One Piece: The Cursed Holy Sword

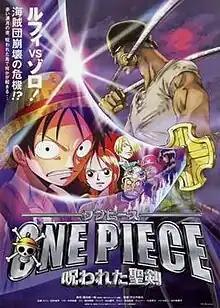
Japanese film poster

is a 2004 anime fantasy action-adventure film directed by Kazuhisa Takenouchi and written by Yoshiyuki Suga. It is the fifth feature film in the "One Piece" film series which mostly focuses on Straw Hat Pirates member Roronoa Zoro.